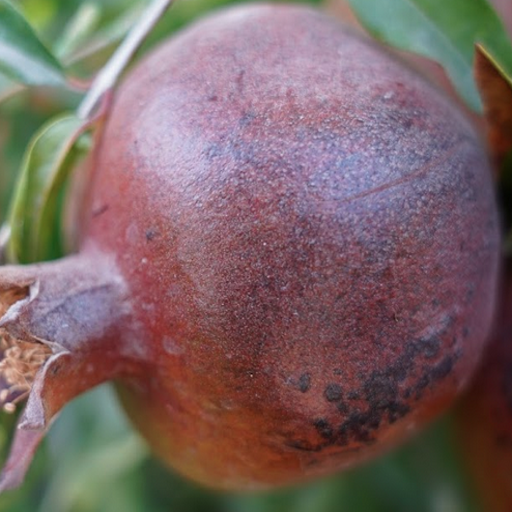
Label: Sunburn